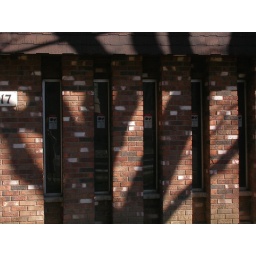
shadow of tree against brick building